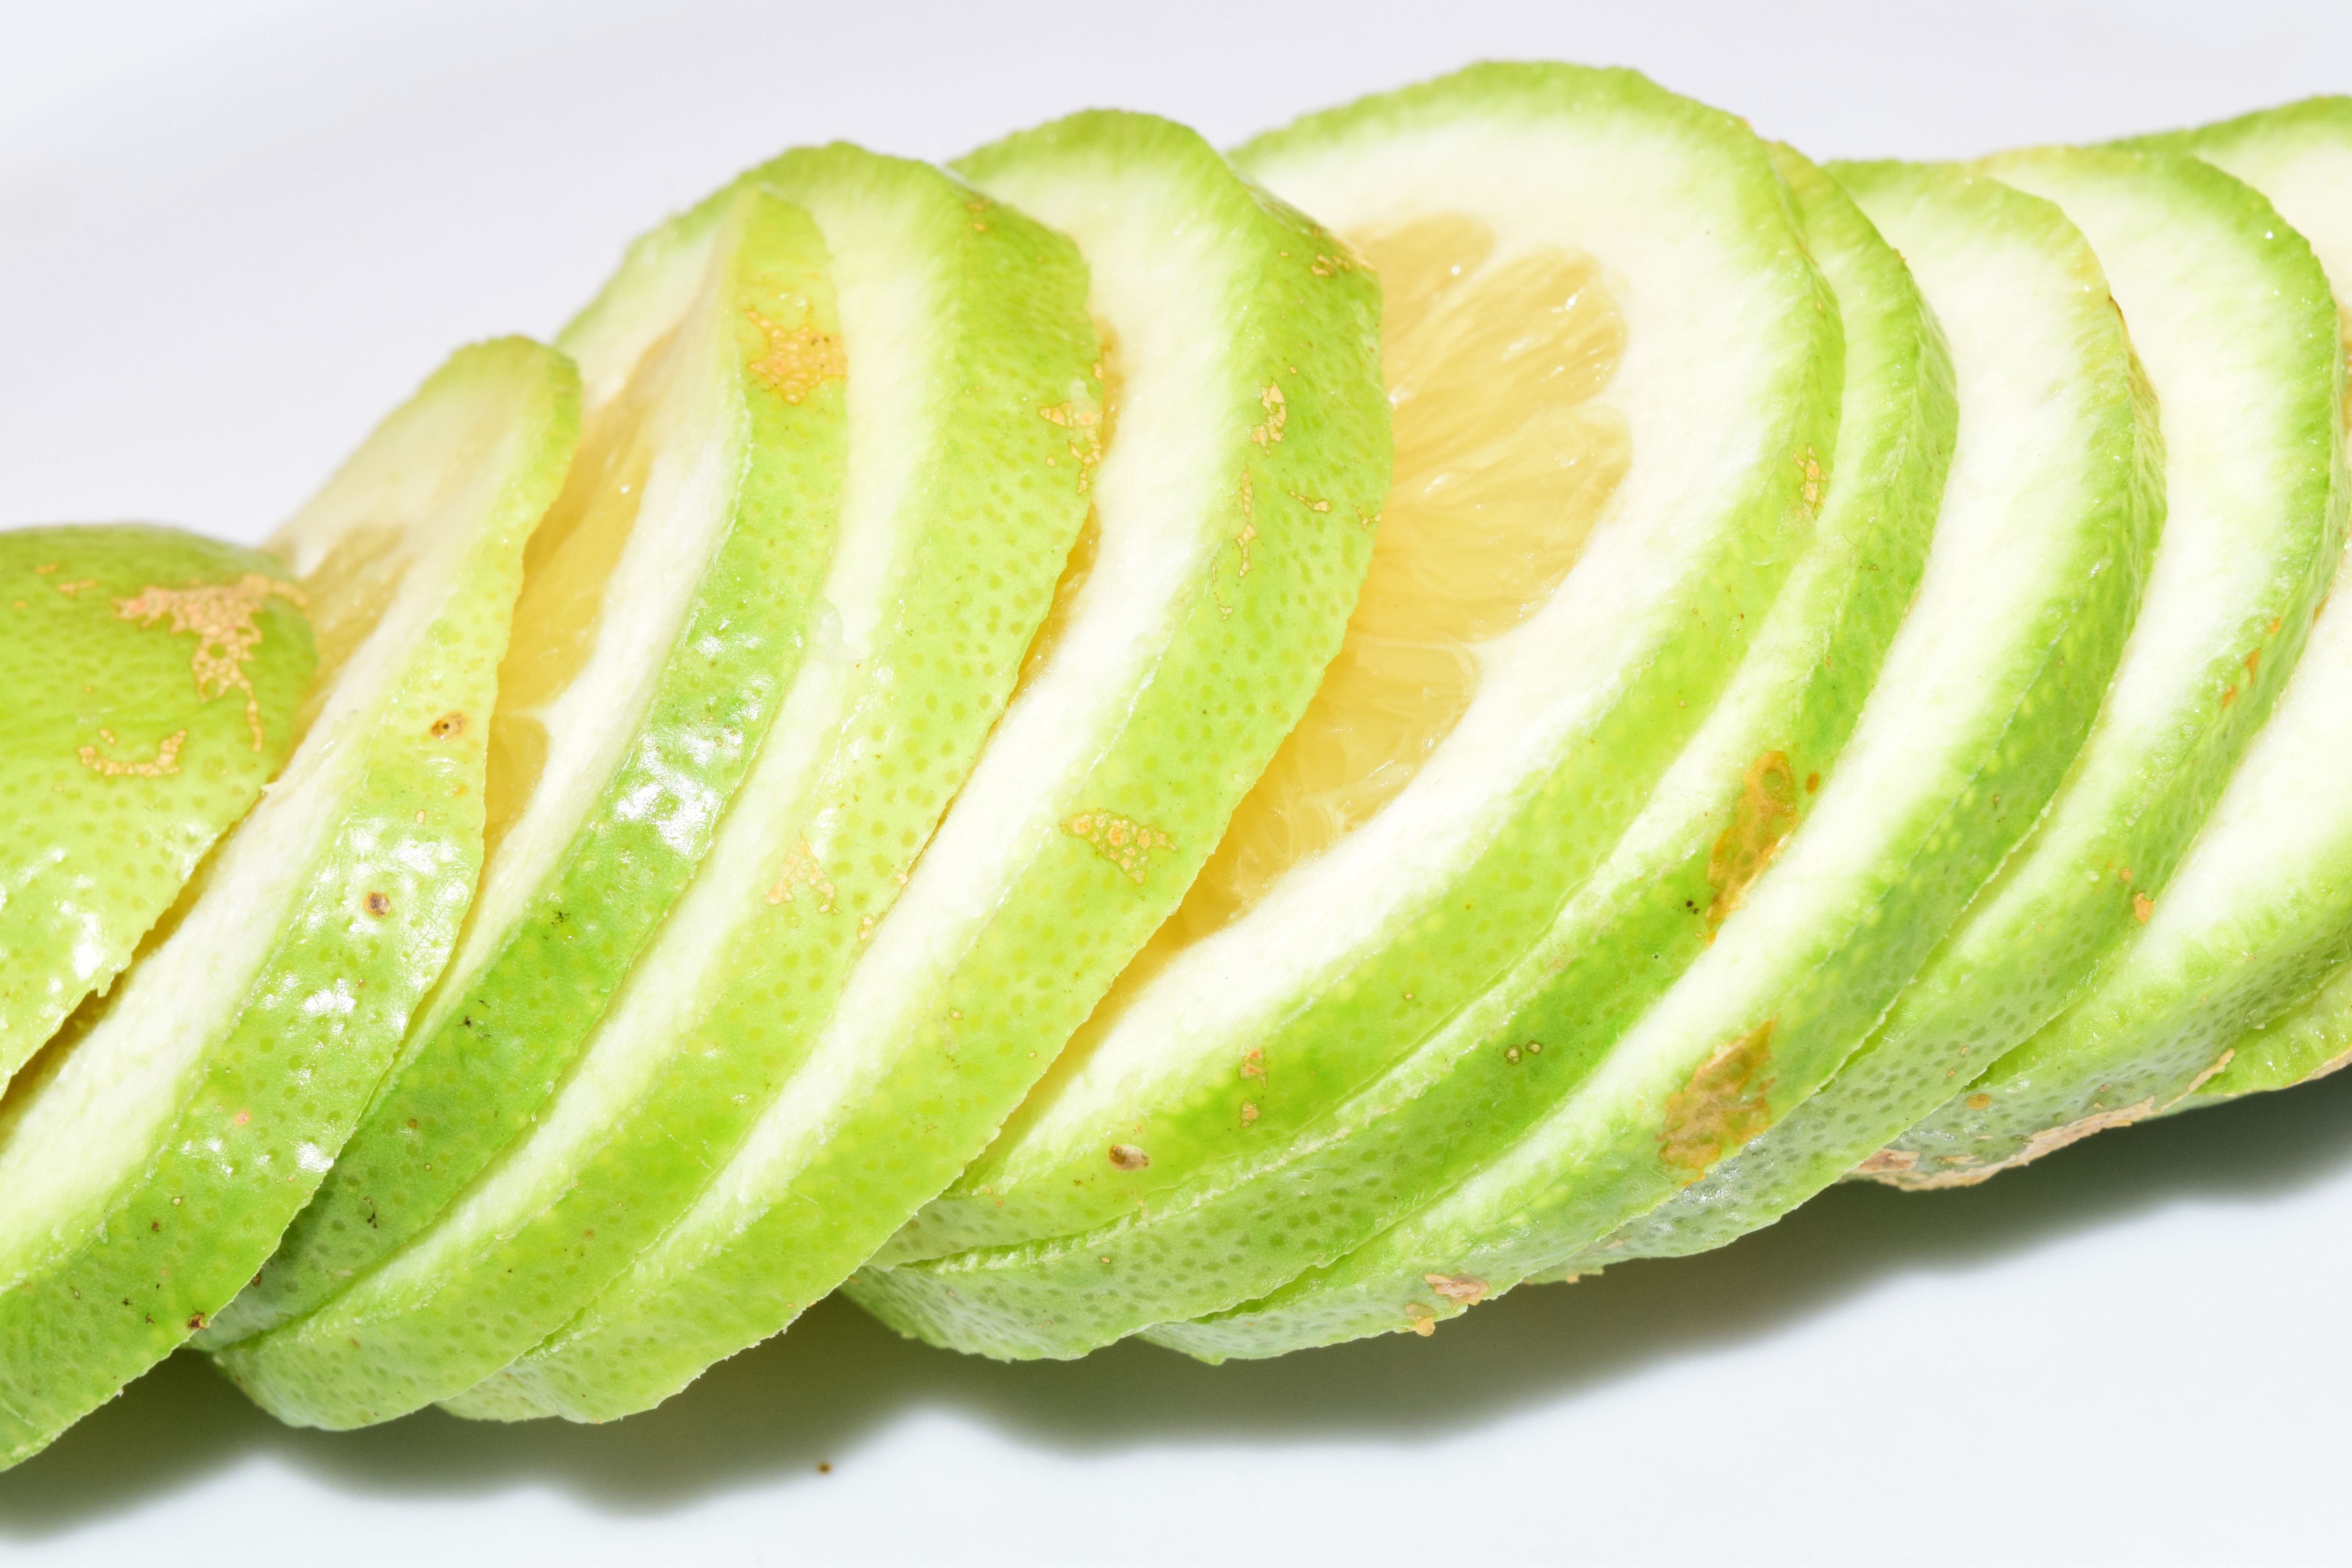
plant, fruit, leaf, flower, food, produce, vegetable, yellow, cut, refreshment, frisch, citron, sour, lemons, citrus fruits, flowering plant, lemon slices, land plant